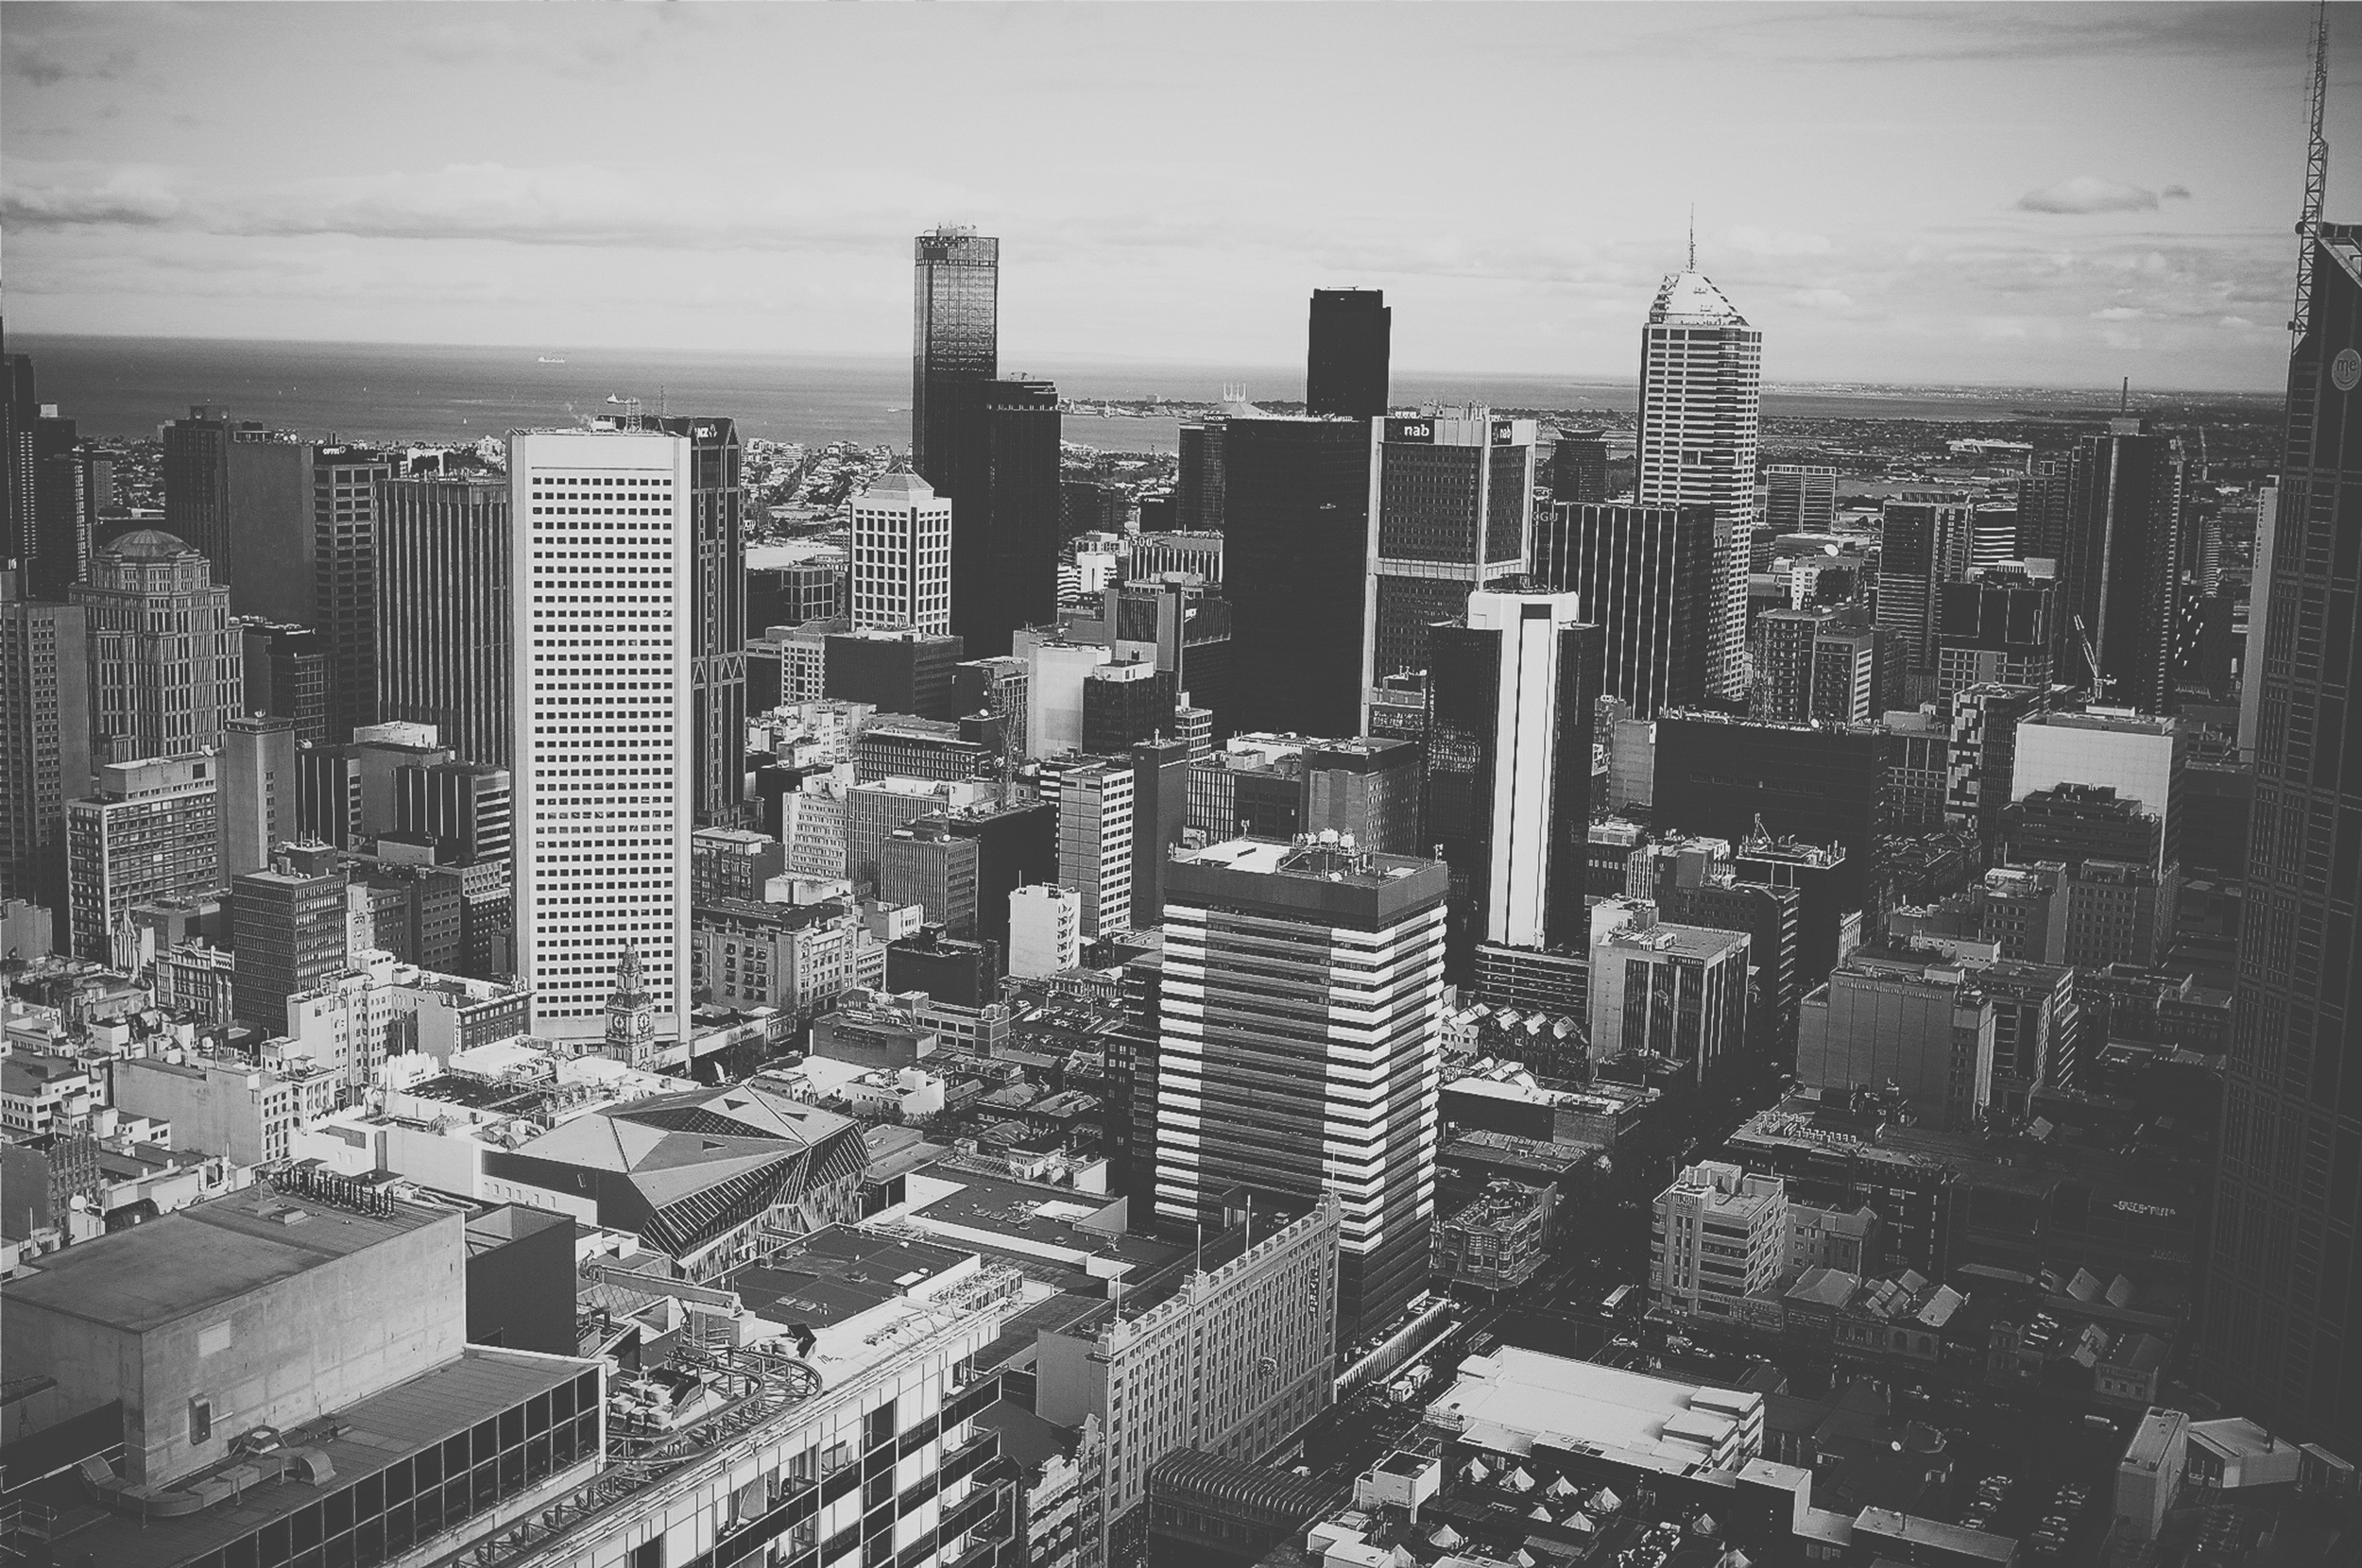
black and white, skyline, photography, city, skyscraper, cityscape, downtown, monochrome, tower block, shape, metropolis, neighbourhood, aerial photography, urban area, monochrome photography, residential area, human settlement, metropolitan area